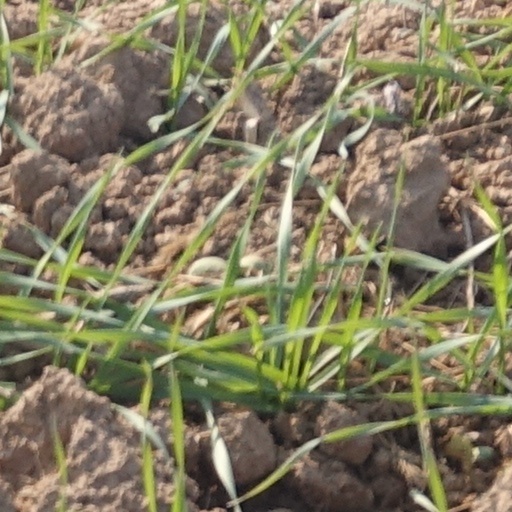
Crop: wheat